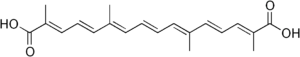
La crocétine est un caroténoïde diacide carboxylique naturel trouvé dans les fleurs de safran.